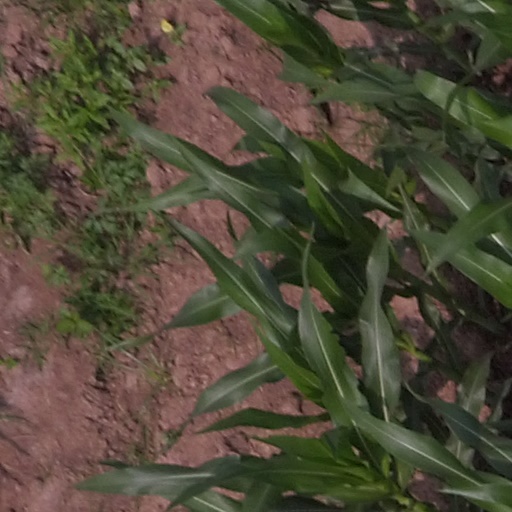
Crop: maize; corn